Lupin the 3rd: Treasure of the Sorcerer King

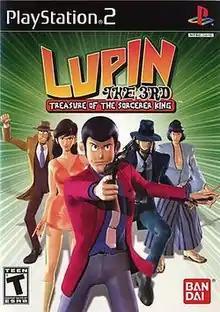
North American cover art

is a stealth/action video game from Banpresto. It has an original story based on the manga and media franchise "Lupin III". The gameplay relies heavily on stealth and the use of various disguises and is displayed from a third-person perspective.